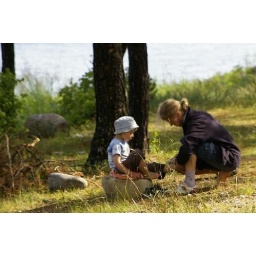
rocks in the shoes